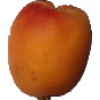
Label: apricot